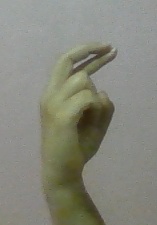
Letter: zay